Café Las Violetas

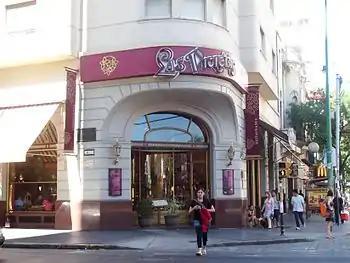
Main entrance.

Café Las Violetas opened on 21 September 1884. It was rebuilt in the 1920s with stained-glass windows, curved glass doors and Italian marble floors. The stained-glass windows followed the sketches in watercolor and ink for designers in 1928. These sketches, which were preserved, were made in accordance with the recommendations of architect Antonio Estruch, who had experience of similar works in the cafe "Tortoni". He was responsible for the installation.